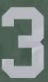
Number: 3